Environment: real
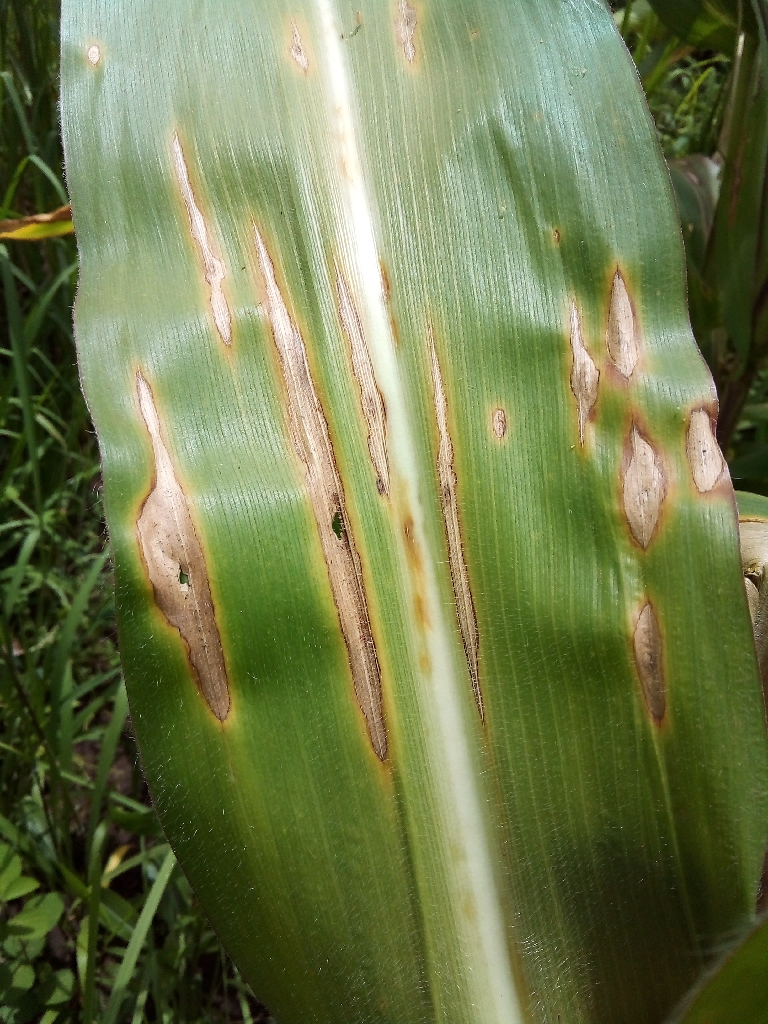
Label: northern_corn_leaf_blight